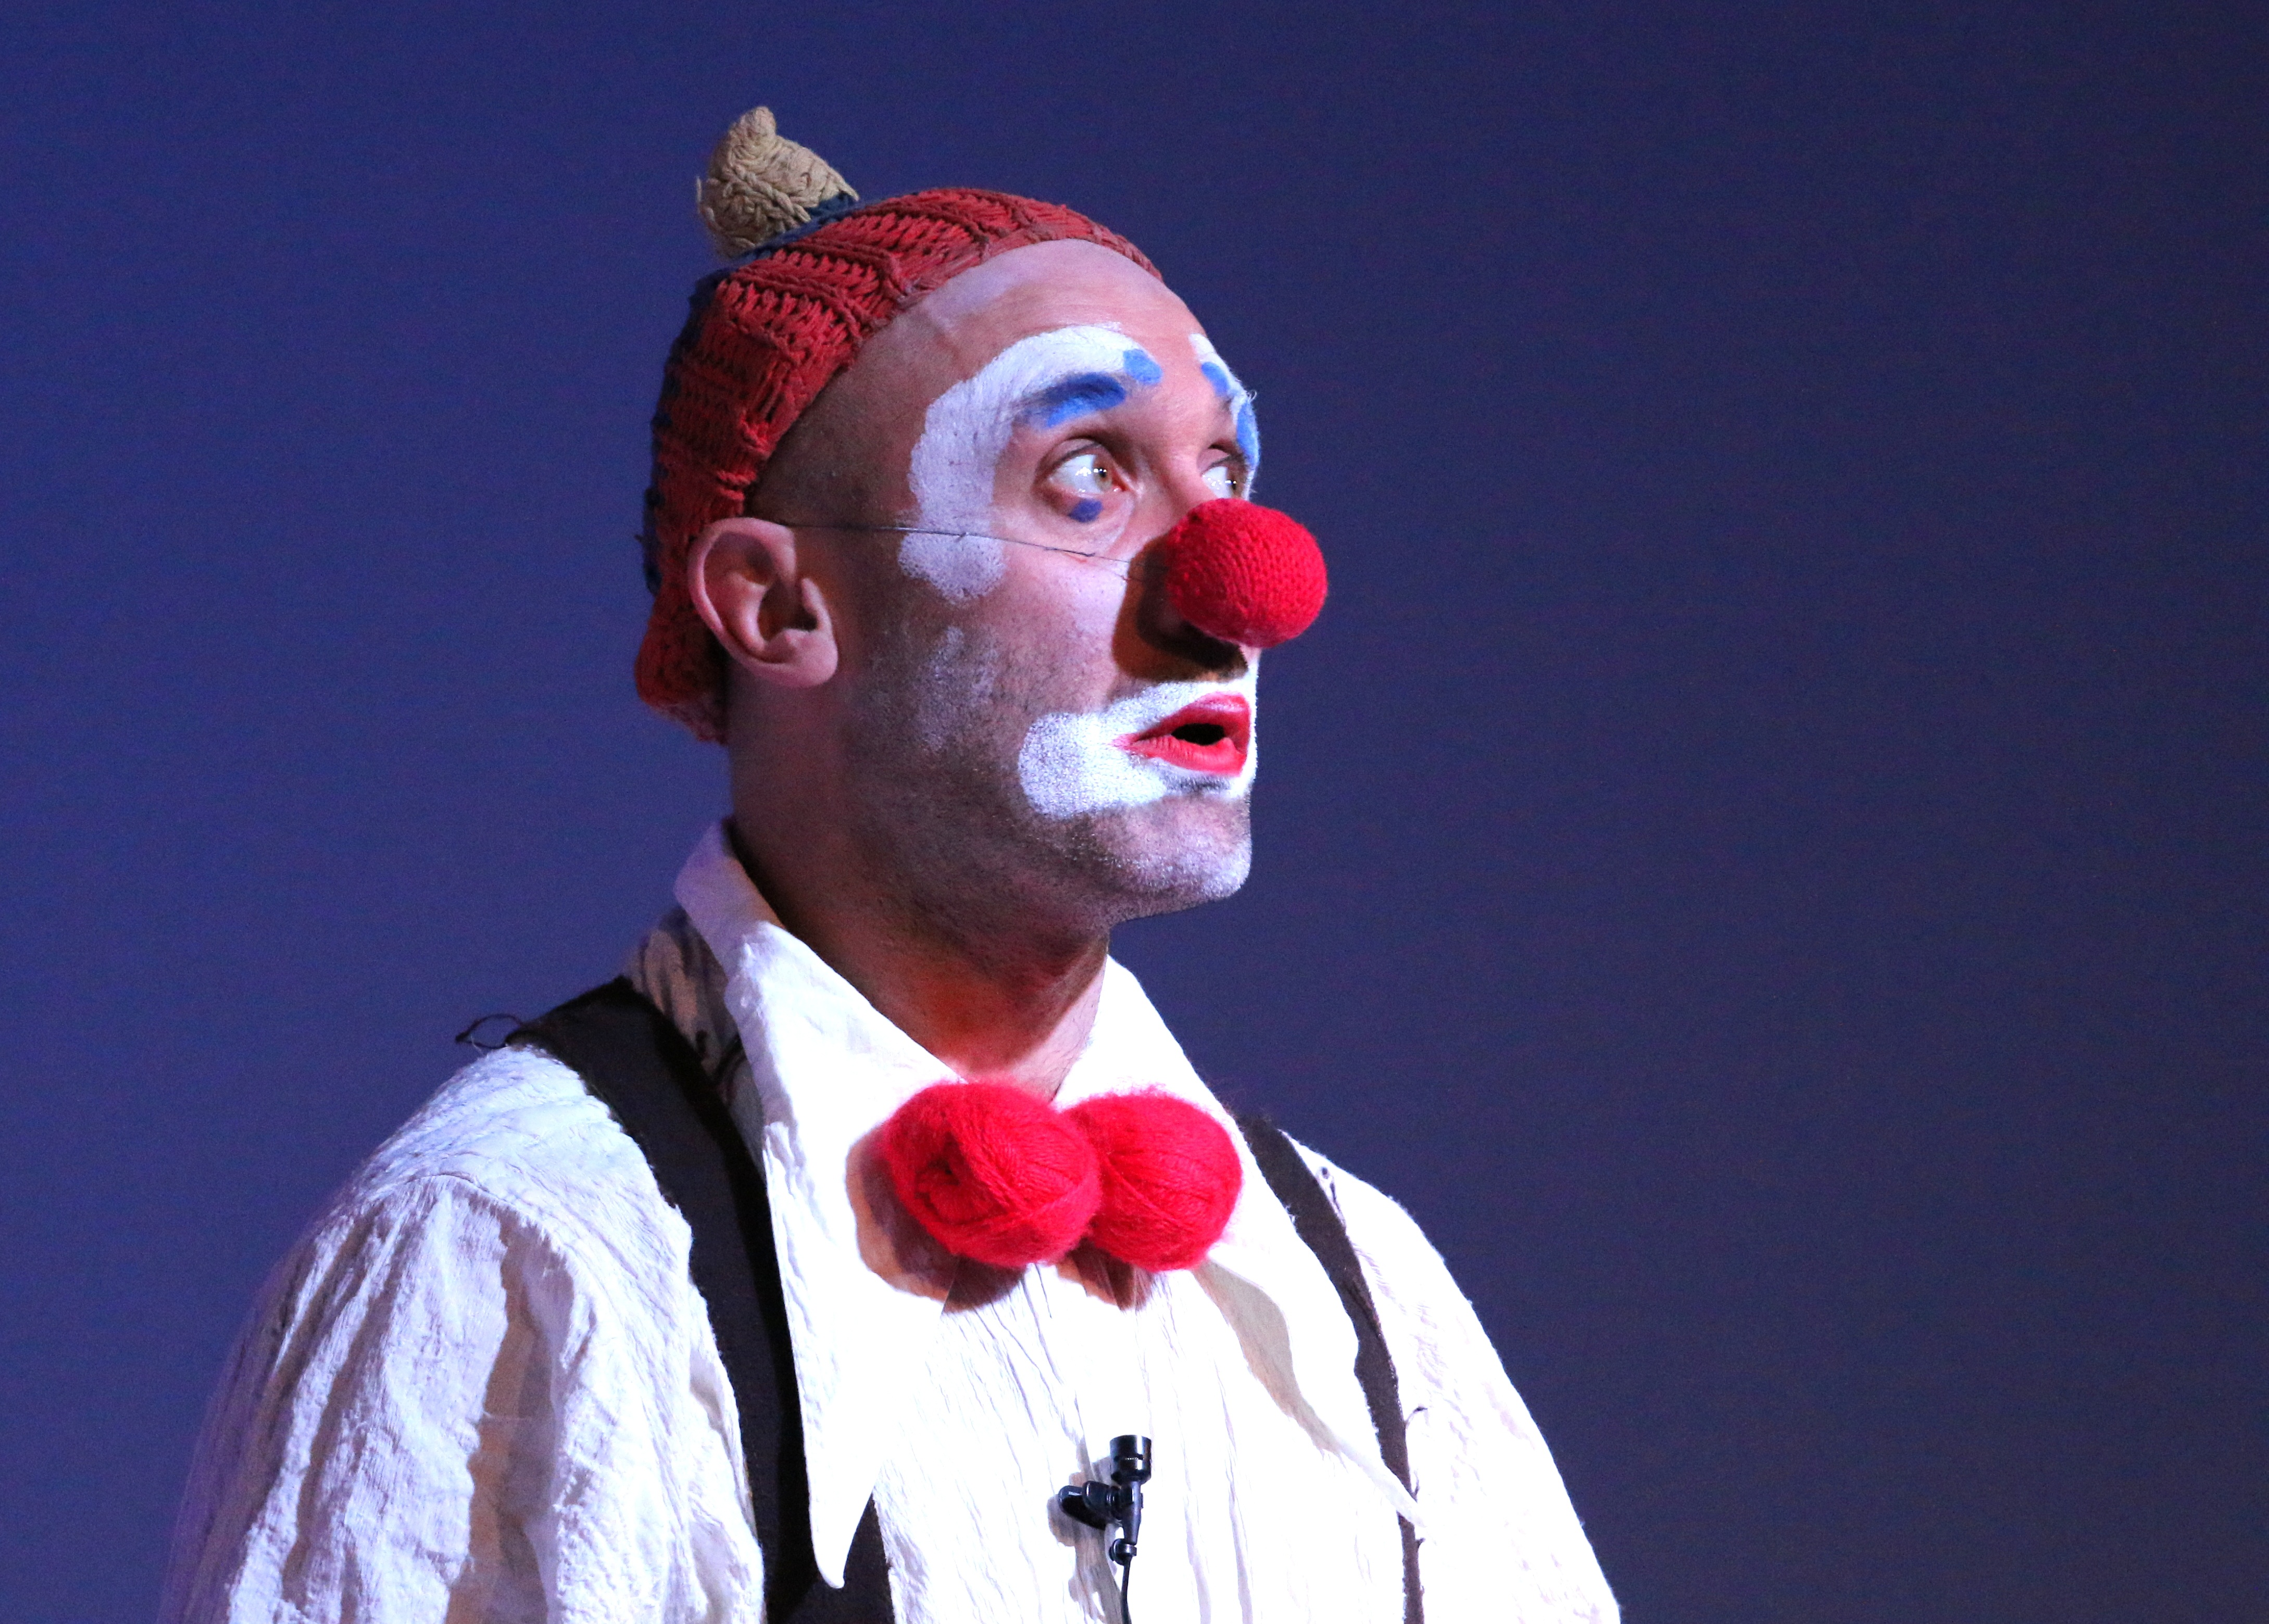
person, musician, profession, performance art, clown, nose, fun, performance, humor, circus, costume, laughter, entertainment, address by, performing arts, musical theatre, mime artist